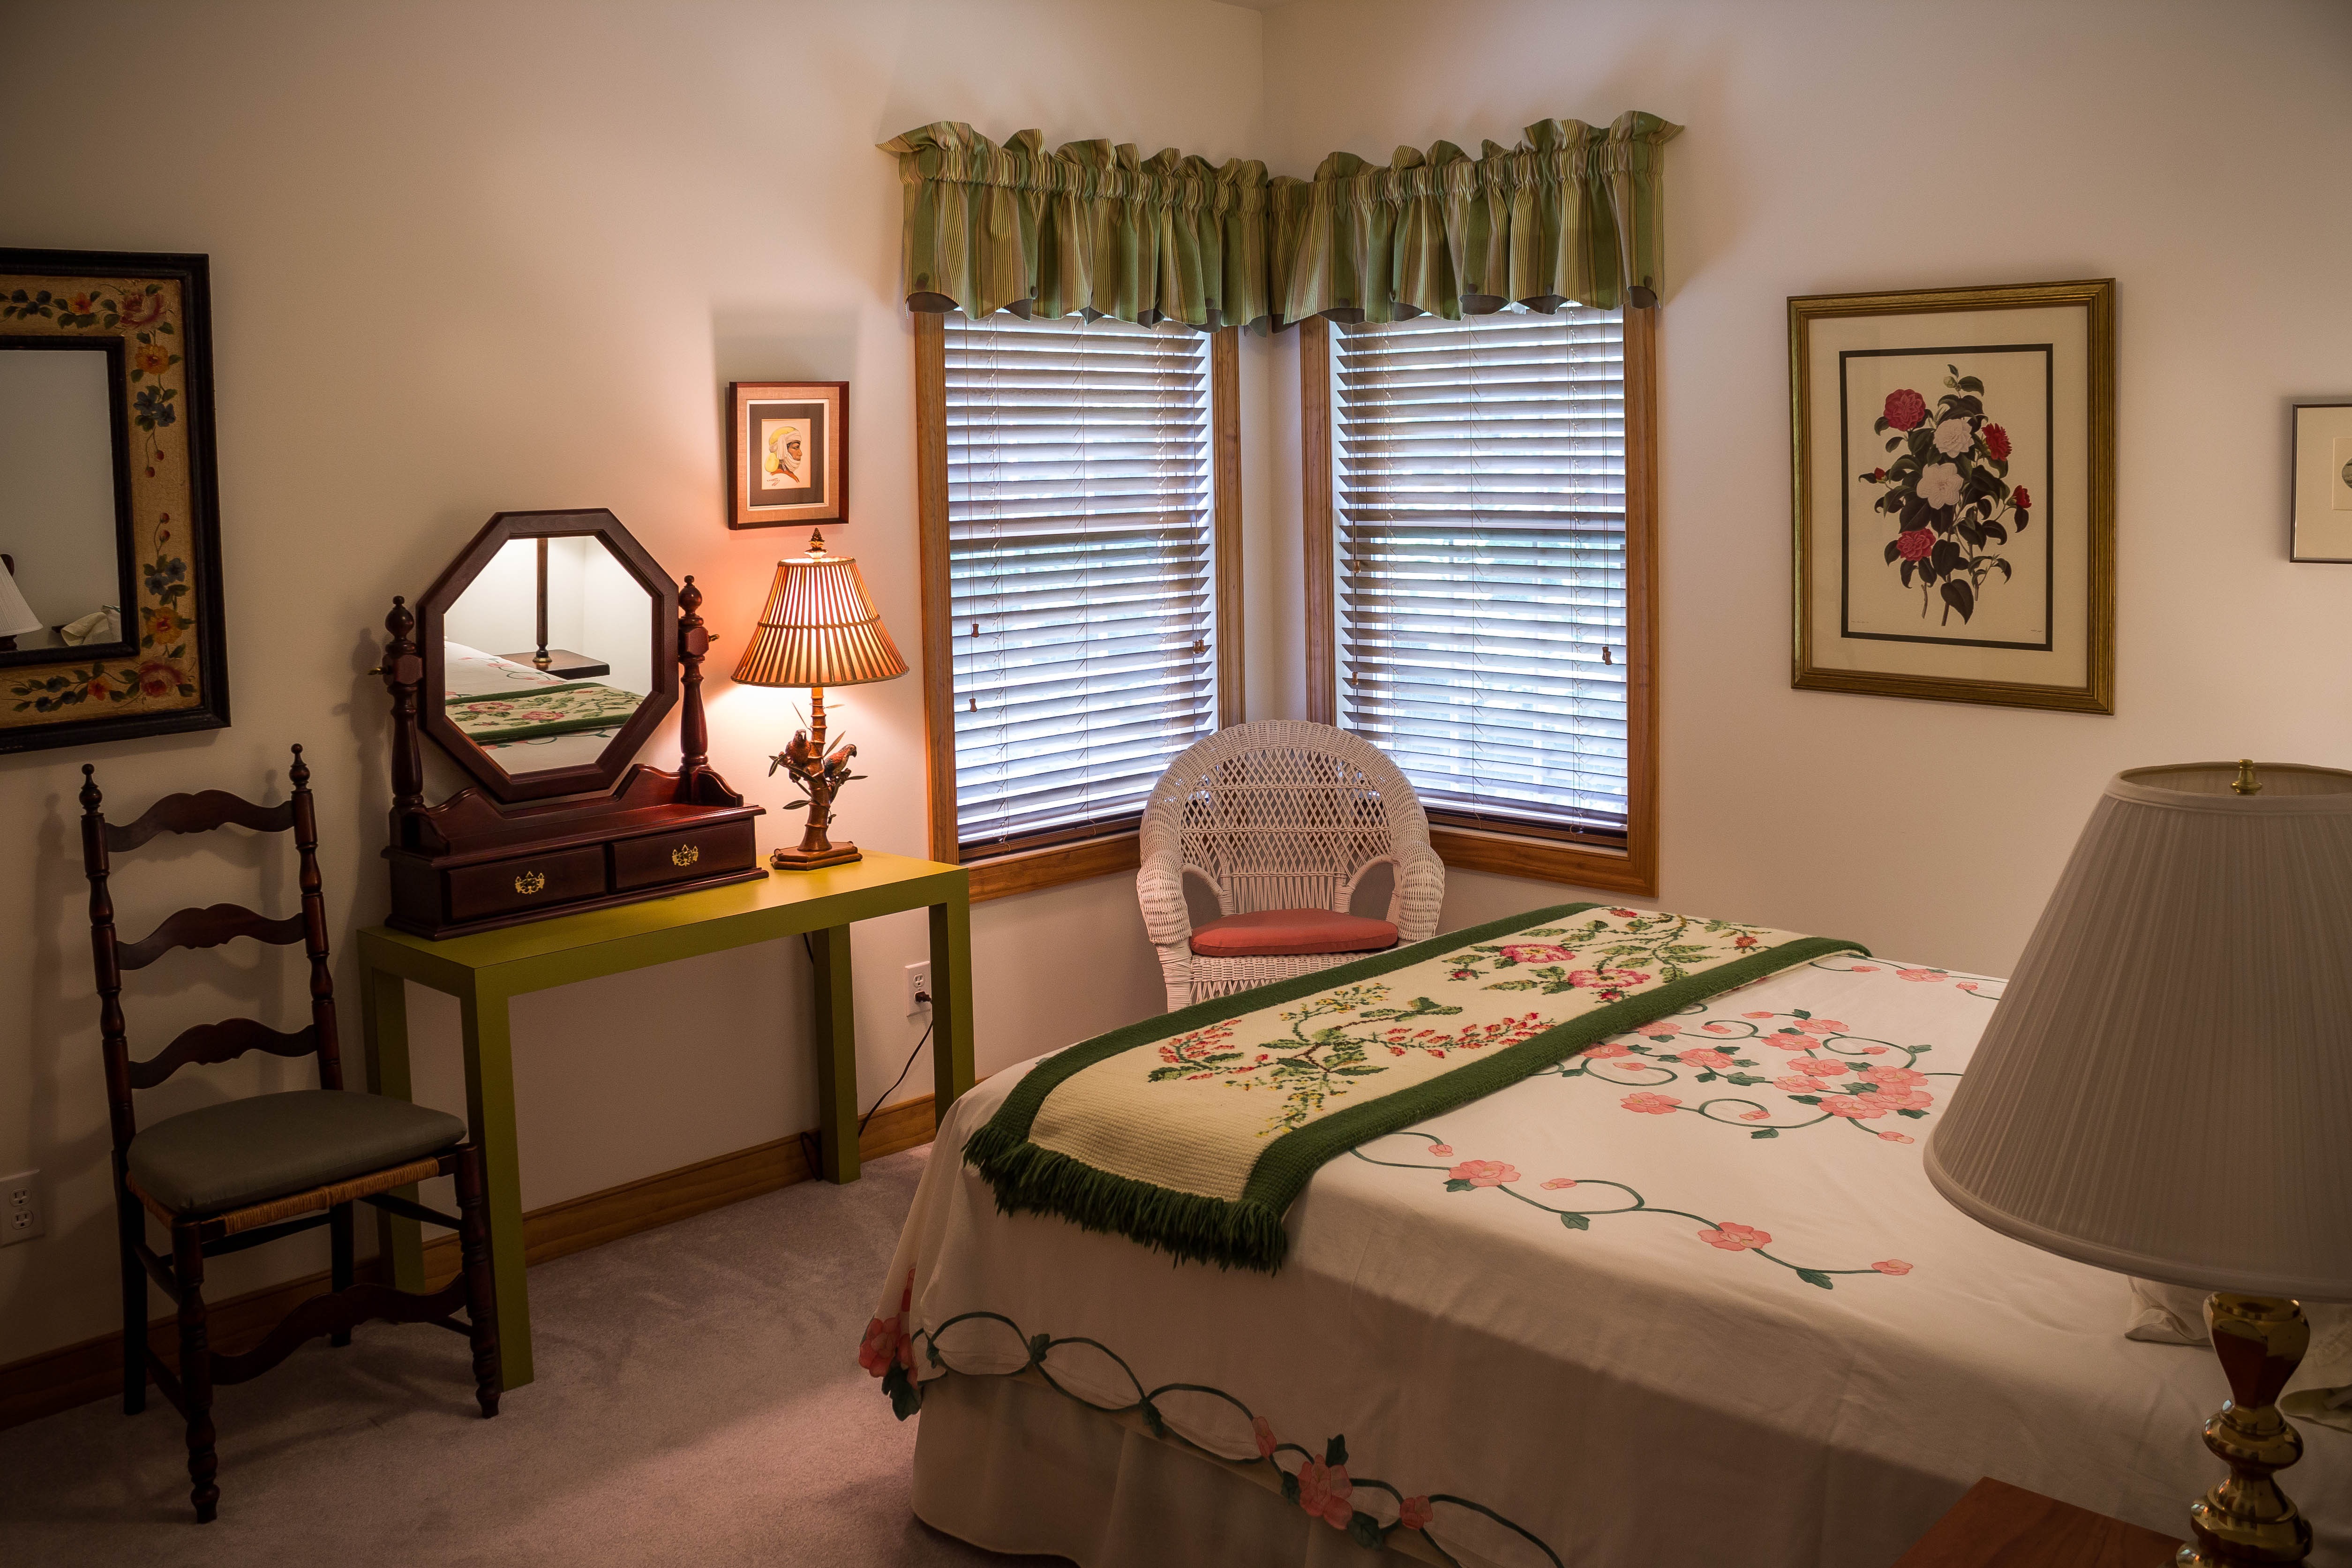
home, cottage, property, living room, room, bedroom, apartment, interior design, bed, duvet, estate, suite, boudoir, real estate, bedding, linens, dressing table, guest room, bed chamber, ladder back chair, wicker chair